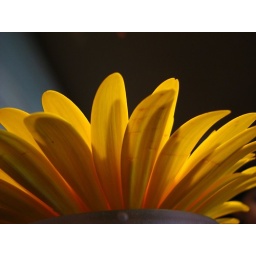
A flower table setting that was in a restaurant in Victoria